Al-Buraimi

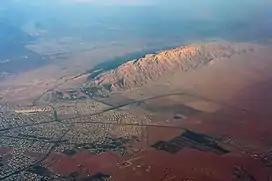
"Jebel Hafeet" straddles the border of Oman and the U.A.E., and overlooks the twin settlements of Al-Buraimi and Al-Ain

The most prominent place of worship in Al-Buraimi is the Sultan Qaboos Grand Mosque, named after the former Sultan of Oman, Qaboos bin Said Al Said.